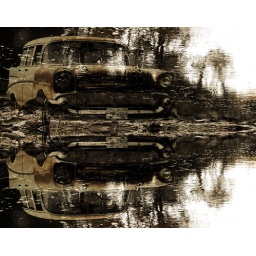
The car was in Preston, Iowa The water is the Mississippi River